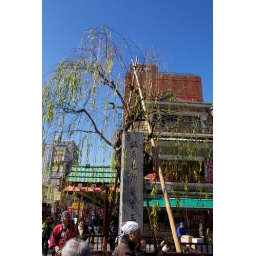
A tree against the blue sky